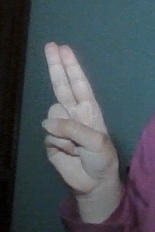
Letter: taa